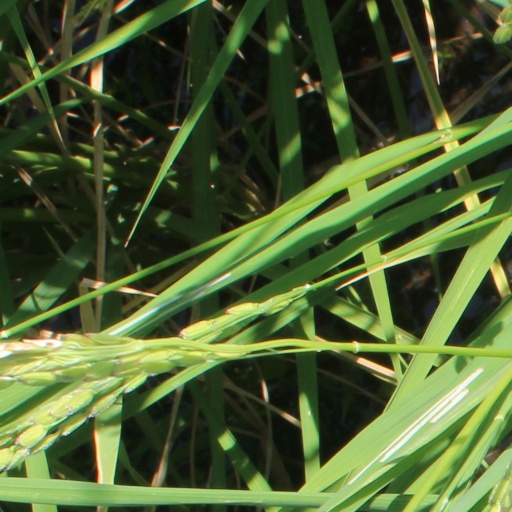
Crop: rice